List of Bowling Green State University buildings

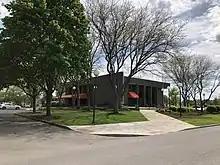
Mileti Alumni Center

Built in 1973 at a cost of $2.2 million as the Industrial Education & Technology Building. In the 1970's the roof of the building housed an experimental windmill.